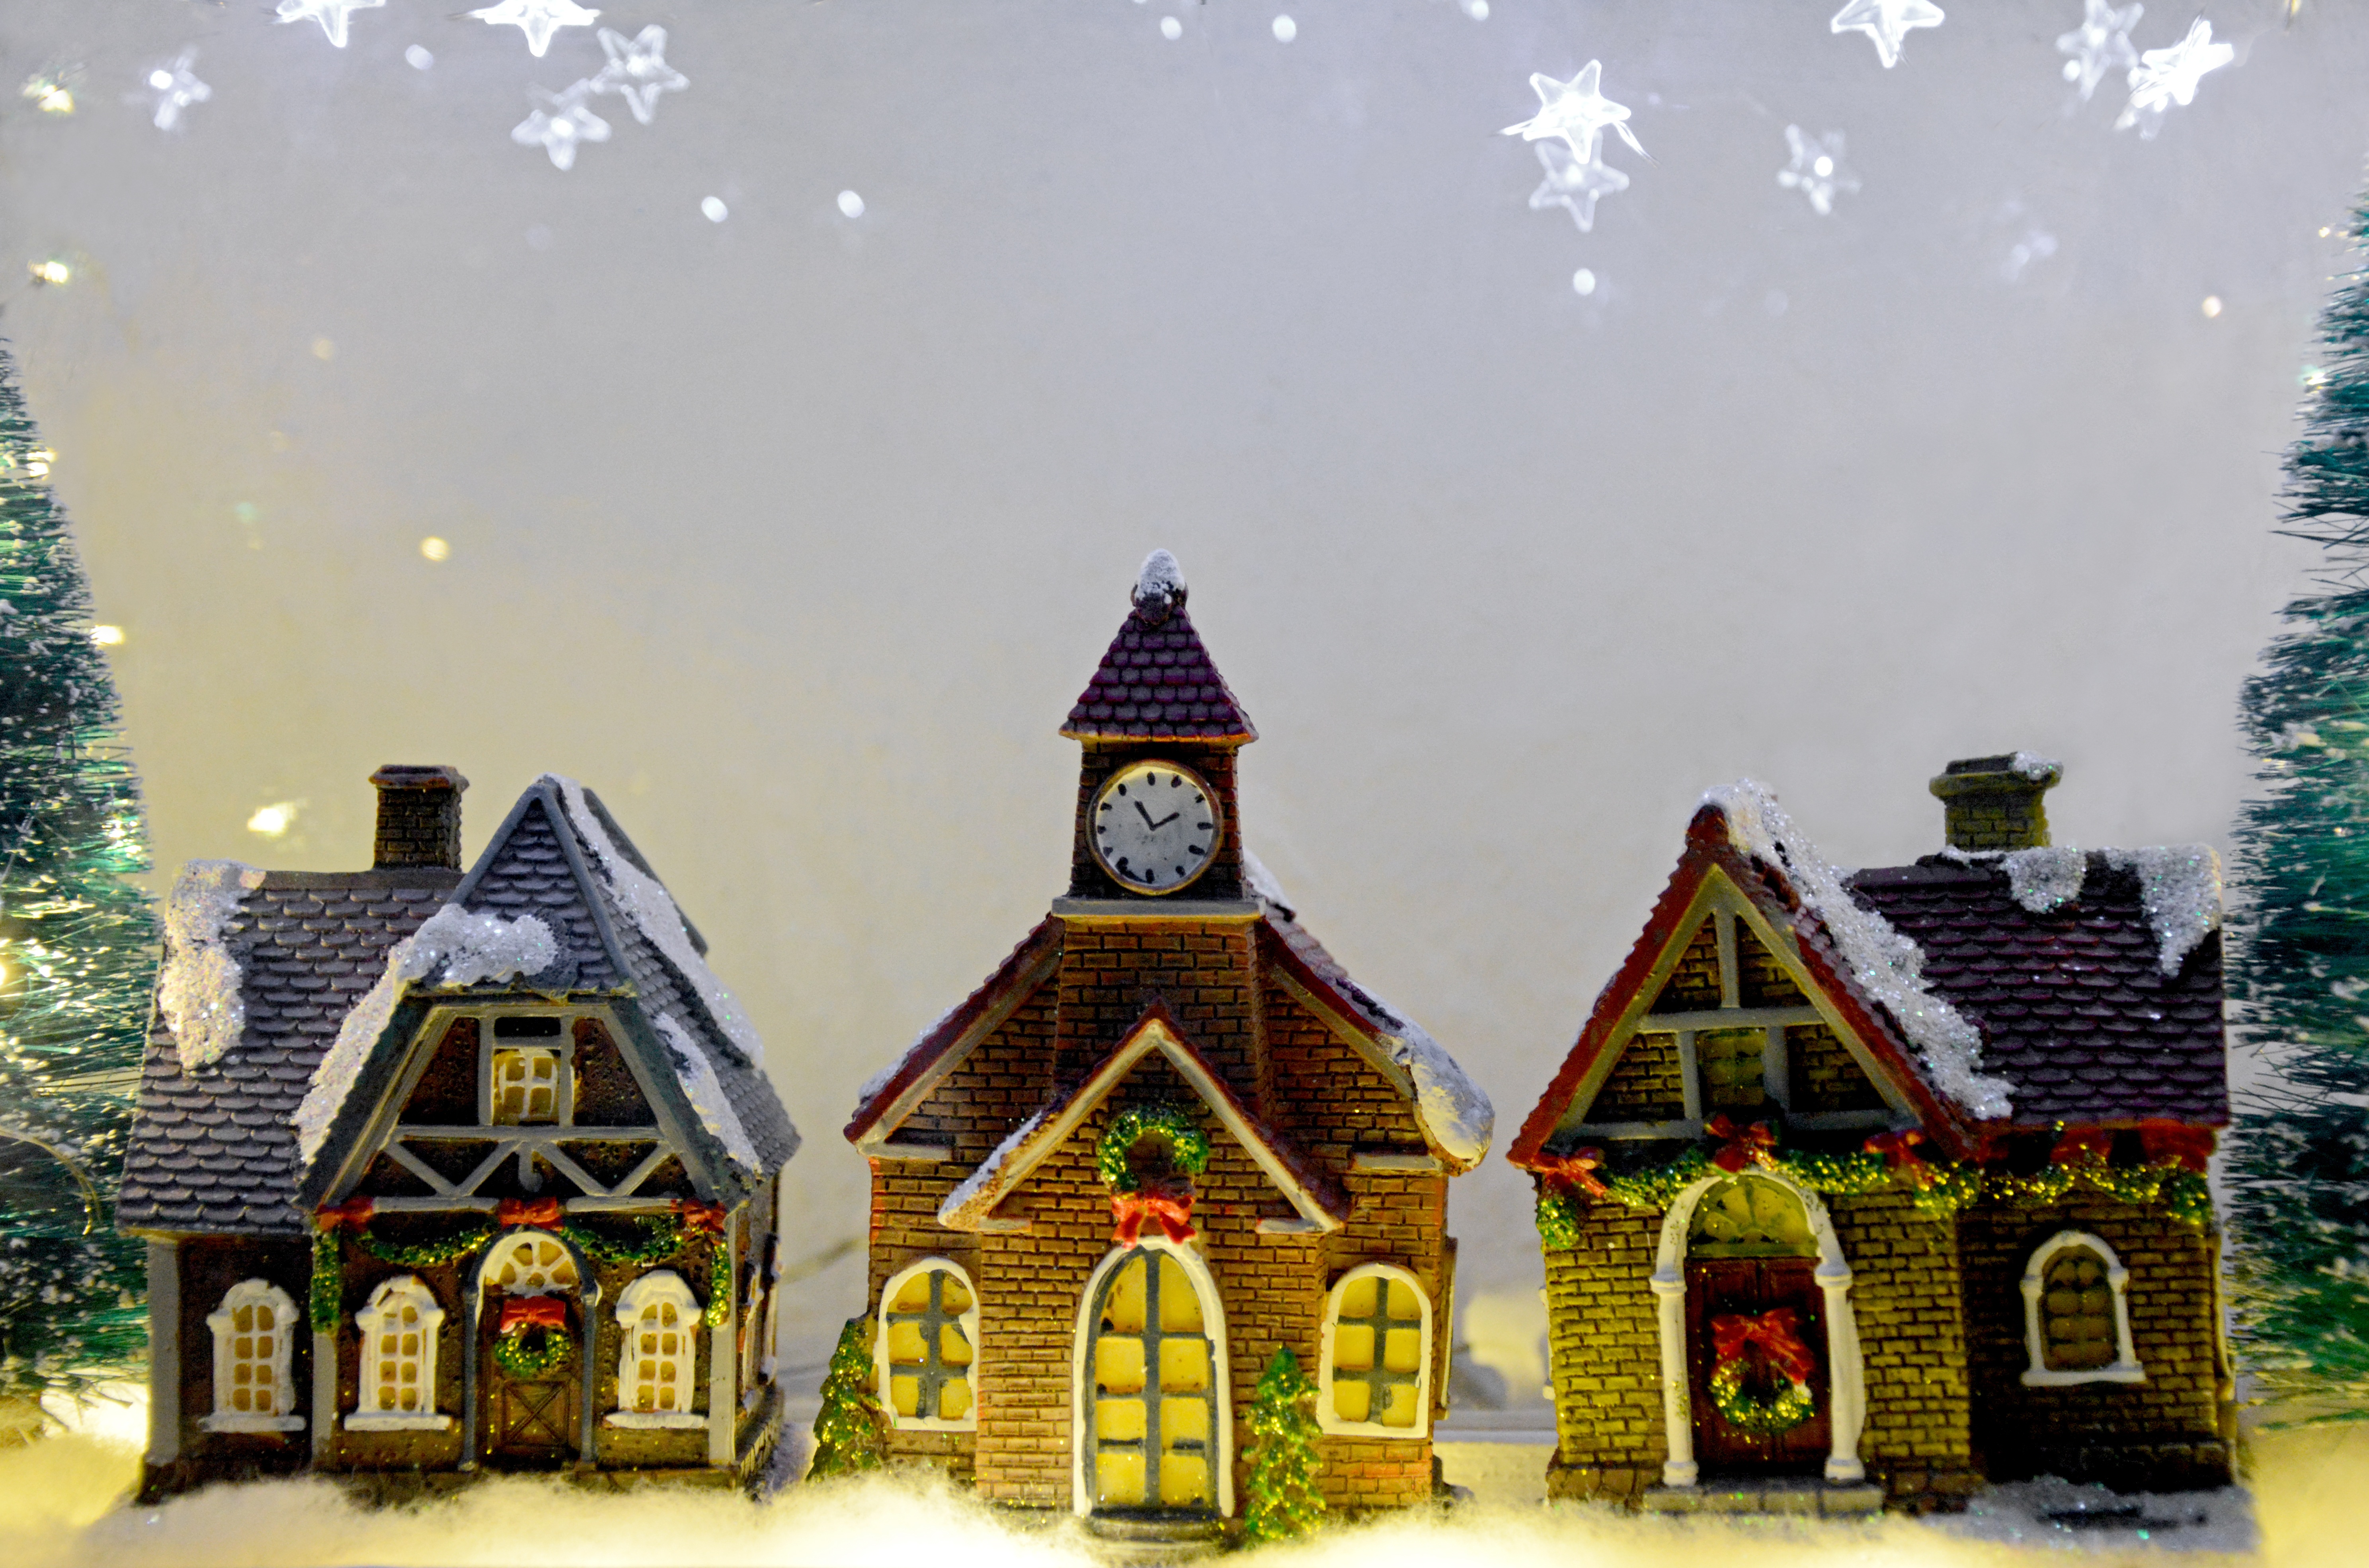
tree, snow, winter, house, star, village, decoration, model, holiday, romantic, chapel, christmas, place of worship, deco, miniature, advent, christmas decoration, christmas time, xmas, mood, festive decorations, wintry, christmas village